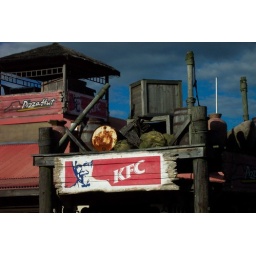
A sunny KFC roof under a rather stormy sky